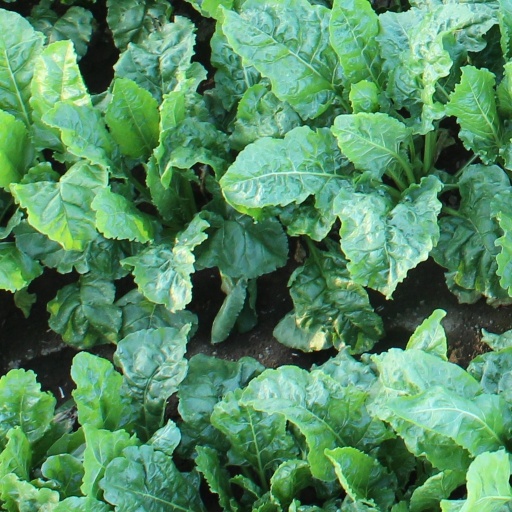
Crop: sugar beet